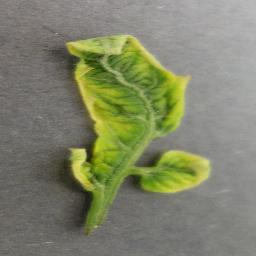
Label: Tomato___Tomato_Yellow_Leaf_Curl_Virus